Banten

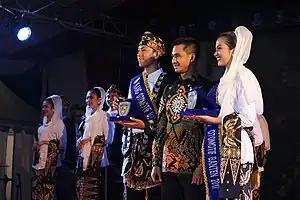
Selection of Kang Nong Banten in 2017. The finalists wear traditional Bantenese dress.

The Bantenese people are the largest group in the province, forming 47% of the total population. They mostly inhabit the central and southern part of the province. The origins of the Bantenese people; which are closely related to the Banten Sultanate, are different from the Cirebonese people whom are not part of the Sundanese people nor the Javanese people (unless it is from the result of a mixture of two major cultures, namely Sundanese and Javanese). The Bantenese people along with the Baduy people (Kanekes) are essentially a subdivision of the Sundanese people which occupies the former region of the Banten Sultanate (region of Bantam Residency after the abolishment and annexation by the Dutch East Indies). Only after the formation of the Banten Province did people began to regard the Bantenese as a group of people with a culture and language of their own.